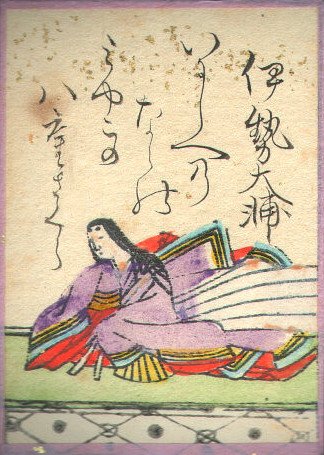
อิเซะ โนะ ไทฟุ

ไฟล์:Hyakuninisshu 061.jpg|thumb|"อิเซะ โนะ ไทฟุ" ใน "Ogura Hyakunin Isshu|ร้อยคนร้อยบทกลอน" ()
อิเซะ โนะ ไทฟุ () เป็นกวีหญิงชาวญี่ปุ่นที่มีผลงานช่วงคริสต์ศตวรรษที่ 11 เธอเป็นหลานสาวของโอนะกะโตะมิ โนะ โยะชิโนะบุ () นักกวีคนสำคัญ เธอเป็นหนึ่งในห้ากวีหญิงที่ถูกรวบรวมบทกวีไว้ใน "สามสิบหกบทกวีอมตะ" () และมีบทกวีบางส่วนใน "ร้อยคนร้อยบทกลอน" ()
ทั้งนี้เธอมิได้มีความเกี่ยวข้องใด ๆ กับท่านหญิงอิเซะ () กวีหญิงผู้มีชื่อเสียงอีกท่านหนึ่ง หากแต่มีชื่อใกล้เคียงกันเท่านั้น
หมวดหมู่:กวีชาวญี่ปุ่น
หมวดหมู่:บุคคลในคริสต์ศตวรรษที่ 11